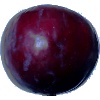
Label: Plum 2